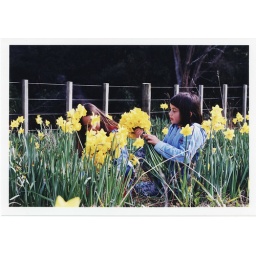
the daffodils start to flower in my field mid winter and go through to early spring